Juan Alfonso de Baena

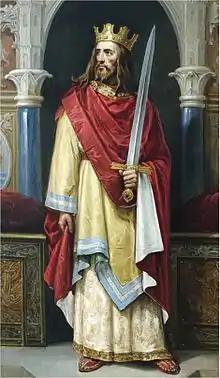
19th century depiction of Juan II

Because of these periods of disgrace, which may have resulted from taking his satirical rhymes, that often critiqued court life, too far, Baena appears never to have risen above the title of court scribe, even though his anthology, his "Cancionero", has become the most important literary product of Juan II's court. According to Amador de los Ríos, however, Baena was not simply a royal scribe but a secretary to Juan II. Before working for the king directly, Baena is said to have held the patronage of Diego Fernández de Córdoba. After decades spent in and out of favor, acting as royal scribe and secretary while composing his own court writing, Juan Alfonso de Baena died during the later years of Juan II's reign.